Ernest William Moir

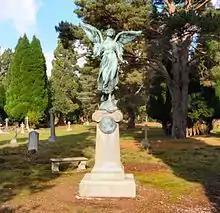
The Grade II listed Moir family grave in Brookwood Cemetery

Ernest William Moir died in 1933 aged 71 and is buried in the family plot at Brookwood Cemetery under a monument which is Grade II listed. This features a bronze profile portrait of Moir's son 2nd Lieutenant Reginald 'Rex' Moir (1893–1915) of the Royal Engineers, who died of meningitis in the Officers' Hospital in London. The angel sculpture surmounting the pedestal is by Lillian Wade. He was succeeded to the title by his second son, Sir Arrol Moir (1894–1957), named after William Arrol, his first benefactor.